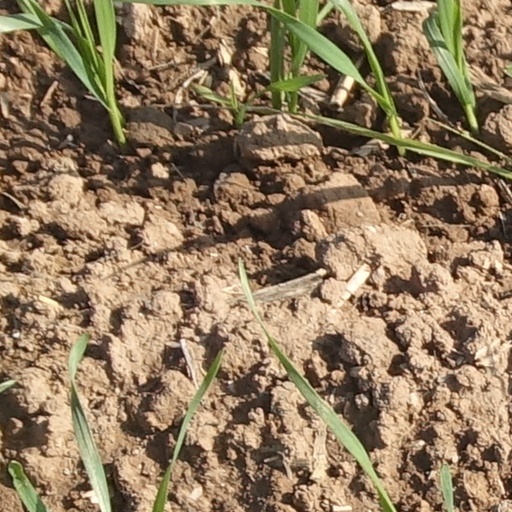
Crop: wheat